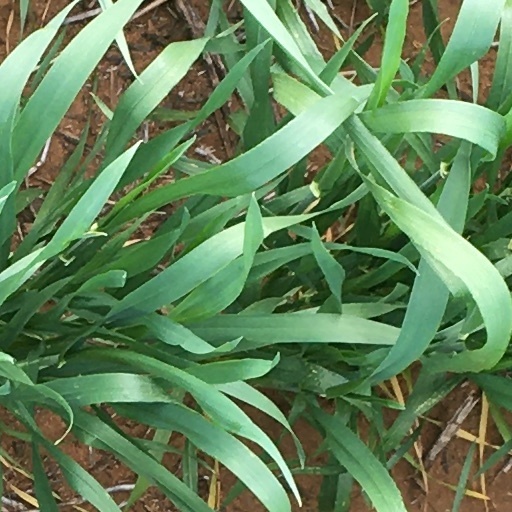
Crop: wheat